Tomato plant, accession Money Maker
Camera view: bottom (45 deg); turntable rotation: 300 degrees
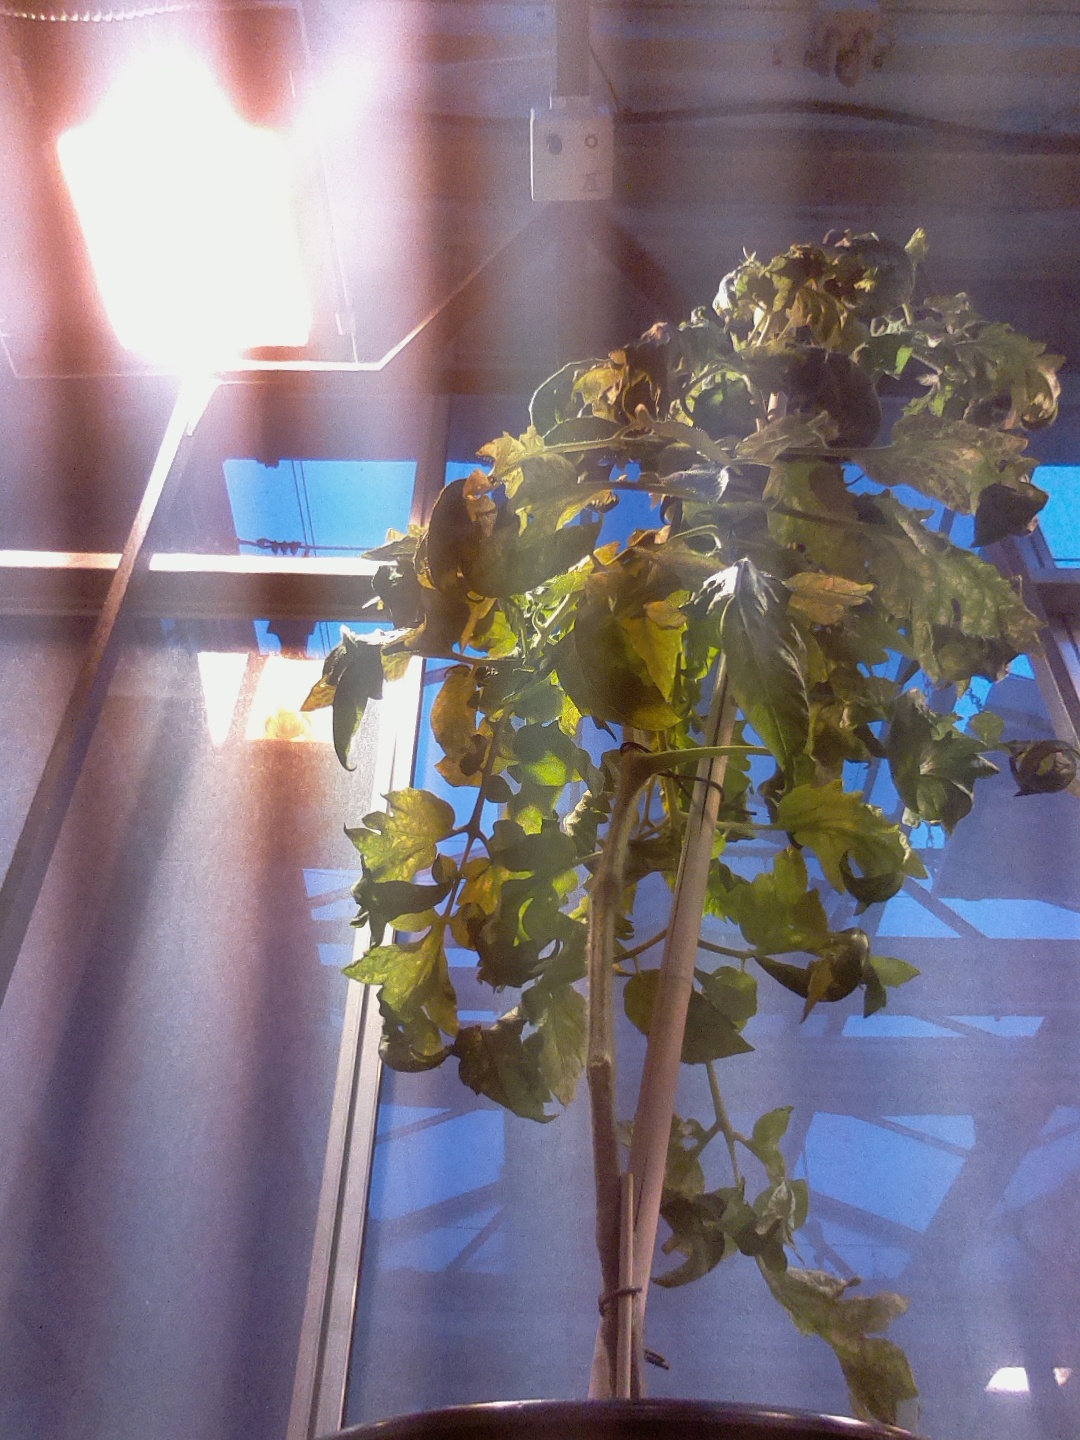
BBCH growth stage 76: 60%-70% of final fruit size